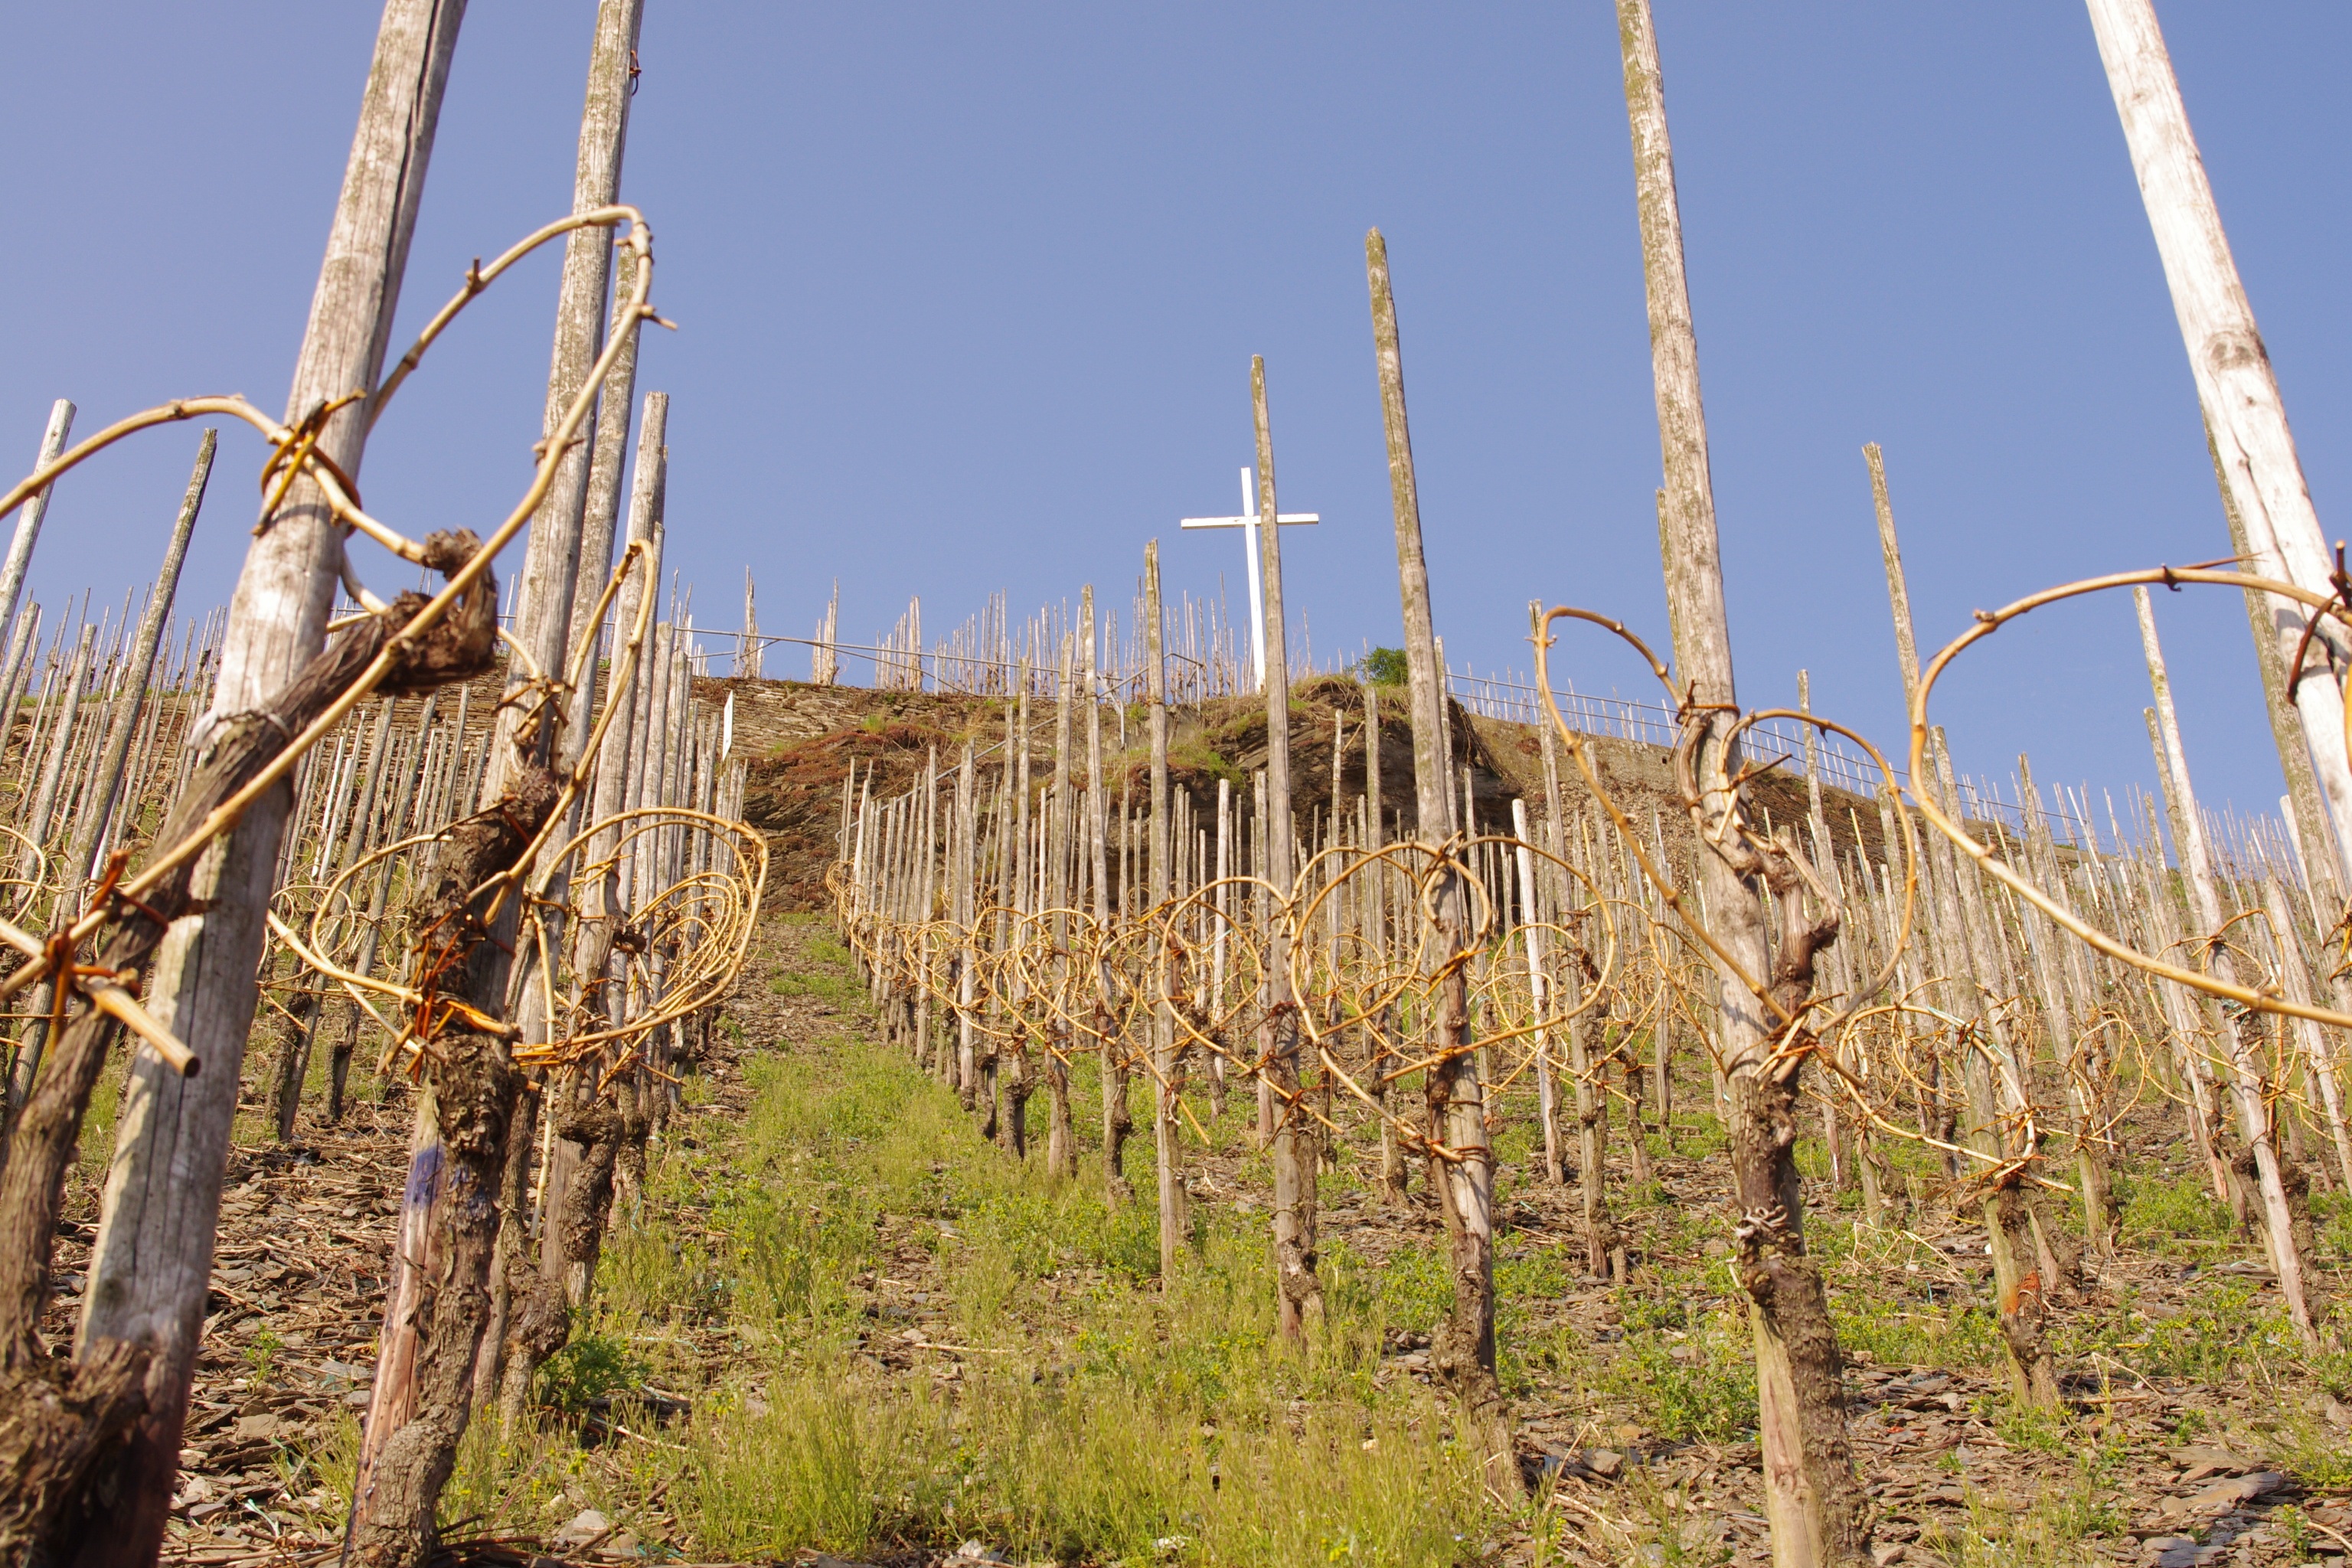
tree, grass, fence, plant, field, prairie, flower, crop, agriculture, vines, germany, flowering plant, moselle, grass family, land plant, outdoor structure, phragmites